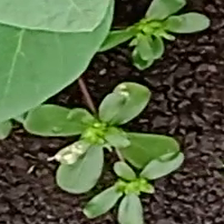
Weed species: Graceful_Sandmart_(Euphorbia hypericifolia)